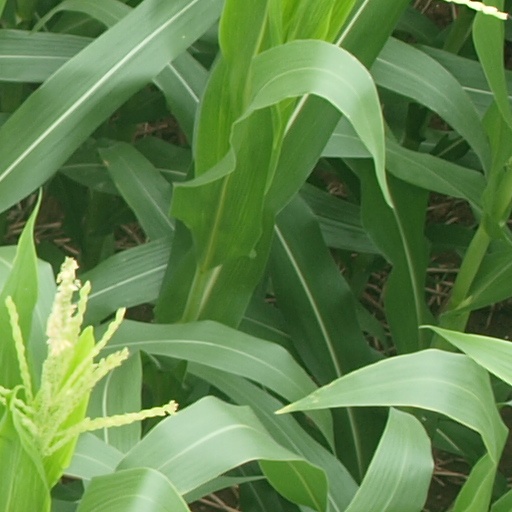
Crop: maize; corn